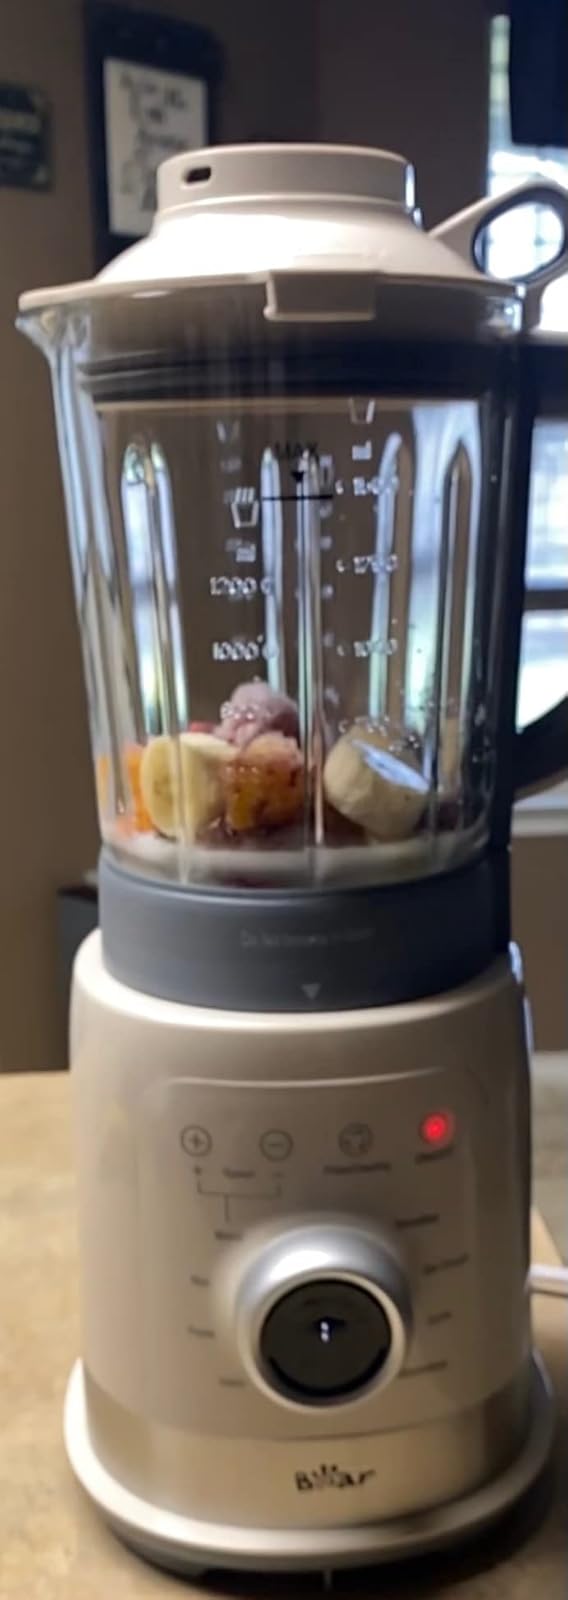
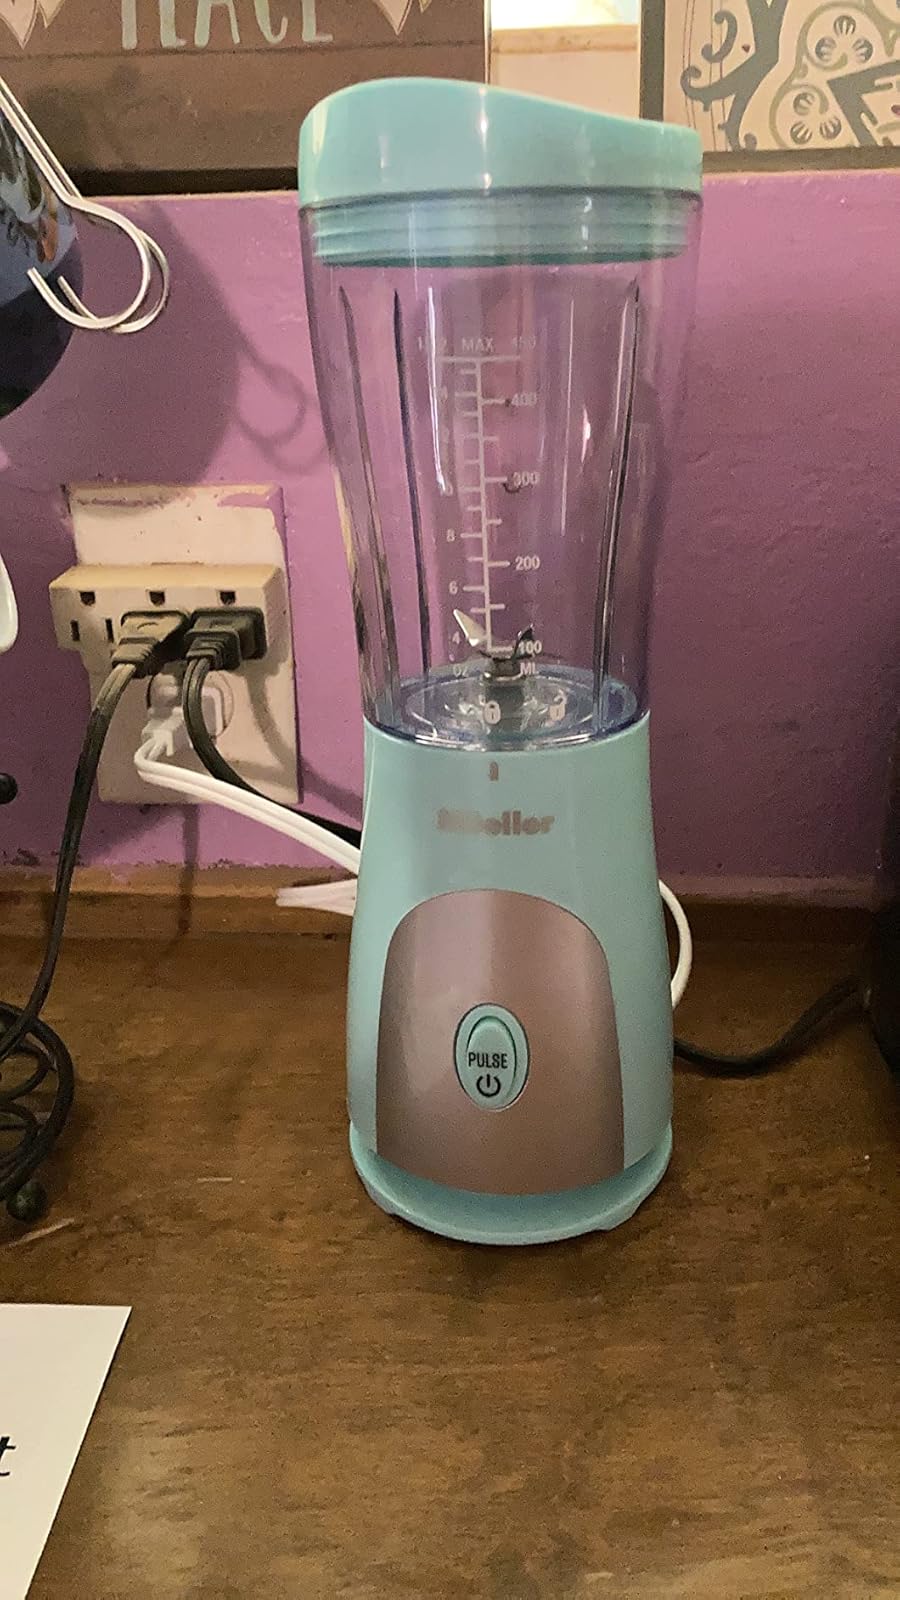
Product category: items_blender
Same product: no